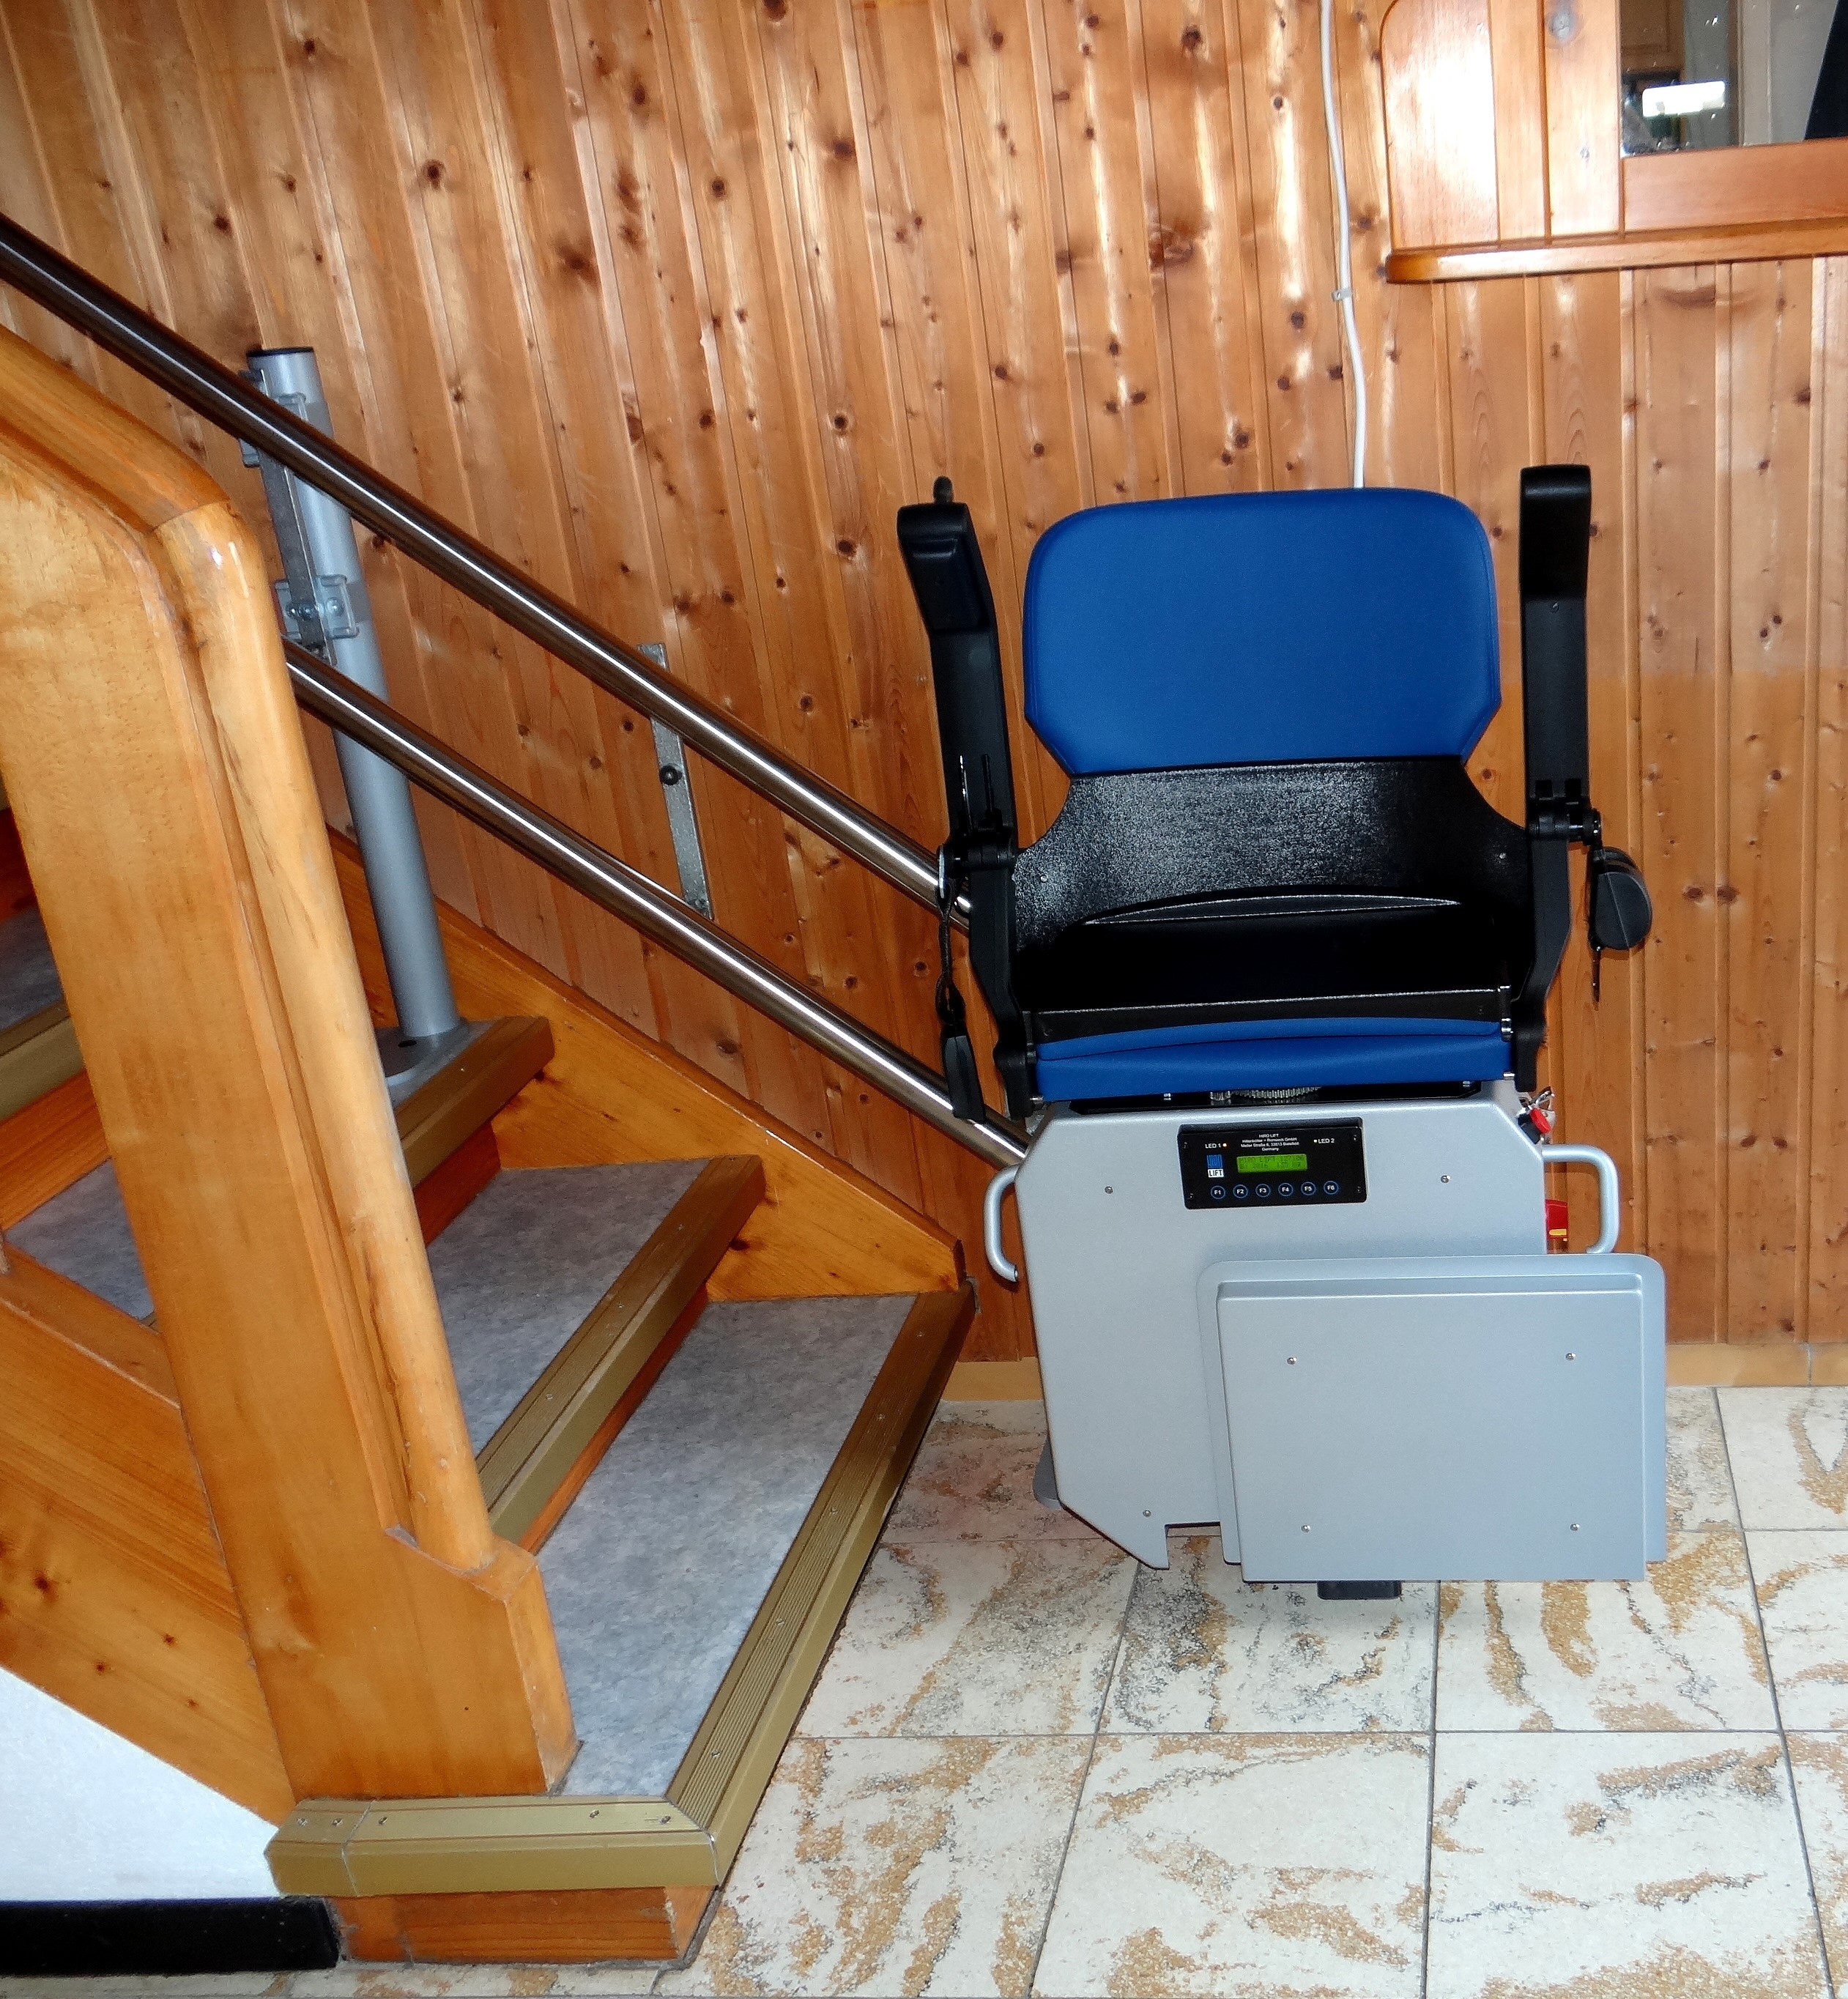
wood, chair, floor, seat, furniture, room, product, help, tools, lame, be mobile, man made object, stair elevators